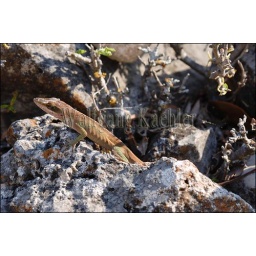
Usa, texas, hill country near hunt, green anole on rock